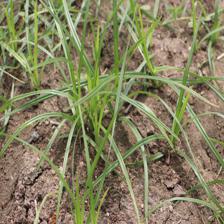
Label: Grass